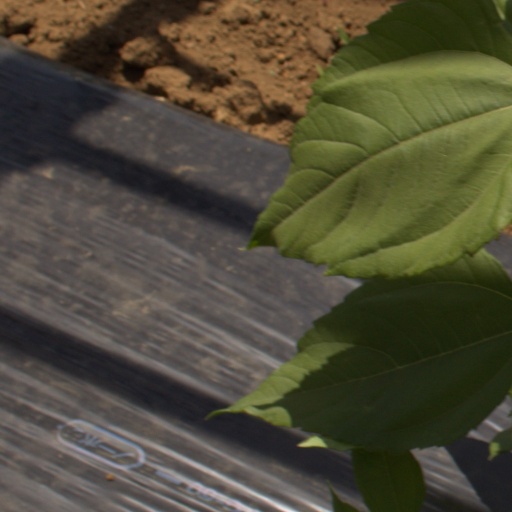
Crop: Jerusalem artichoke